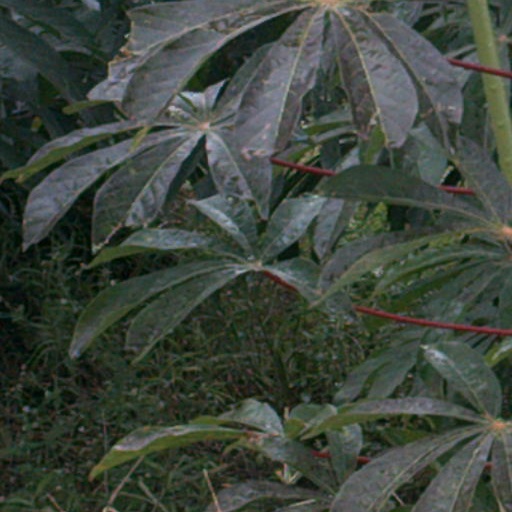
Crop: cassava